M*A*S*H (video game)

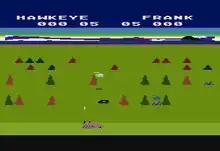
Atari 8-bit screenshot

Players are tasked with controlling a helicopter and army doctors at varying points, with the mobile army surgical hospital (M*A*S*H) team rescuing wounded to take back to the M*A*S*H 4077. The TI-99/4A version is compatible with the speech synthesizer peripheral, and at times characters say phrases aloud, such as "butterfingers."